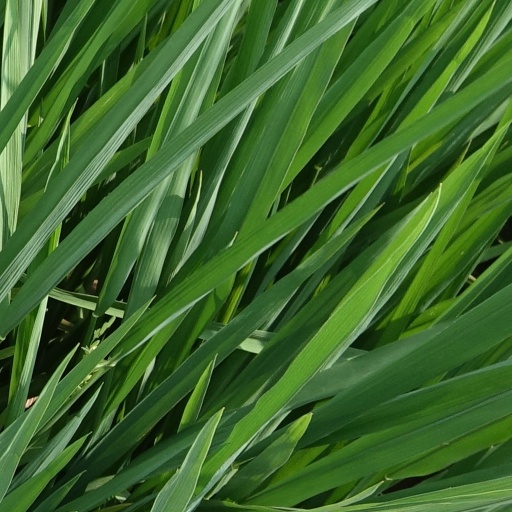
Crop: rice